Alexandra du Bois

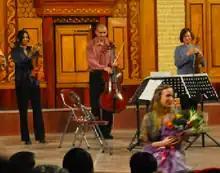
Alexandra du Bois in Hanoi, Vietnam in 2010 ("bottom right")

The music of du Bois appears to consistently attract commissions of commemorative connotation; in honor of the 35th anniversary of the University Chorus at the University of Massachusetts – Boston in 2000, du Bois was commissioned to write "Our Eyes" for double "a cappella" choir; in honor of Kronos Quartet's 30th anniversary in 2003, du Bois was commissioned to write her first string quartet. Chosen from among the work of more than 300 composers from 32 countries as the inaugural recipient of the Kronos: Under 30 Project, du Bois wrote String Quartet: "An eye for an eye makes the whole world blind" for Kronos Quartet which she cites as a protest to the U.S . led invasion of Iraq. New York City's Kaufman Center commissioned du Bois' "Cloud Watching" in honor of their 50th anniversary in 2004; The Beaux Arts Trio commissioned her first piano trio ("L'apothesose d'un reve") in honor of their 50th anniversary in 2004; Bargemusic commissioned "Soleil sur Mer" as part of their 30th anniversary celebration in 2007; during the 1000th anniversary of the founding of the city of Hanoi in 2010, du Bois' "Within Earth, Wood Grows" for chamber orchestra was premiered at the Hanoi Opera House by Southwest Chamber Music on March 19, 2010. Du Bois was Composer-in-Residence with Southwest Chamber Music in connection with their Ascending Dragon Music Festival.